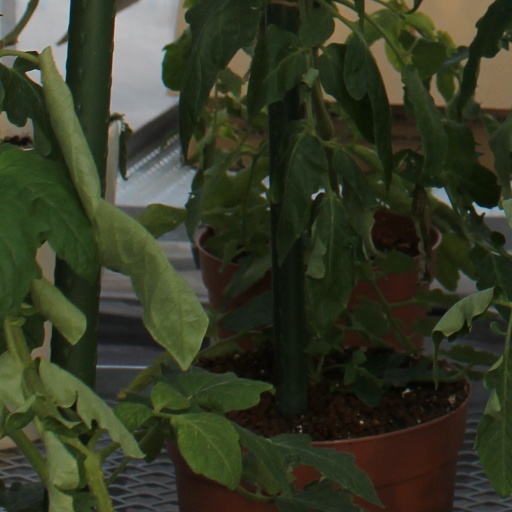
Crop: tomato